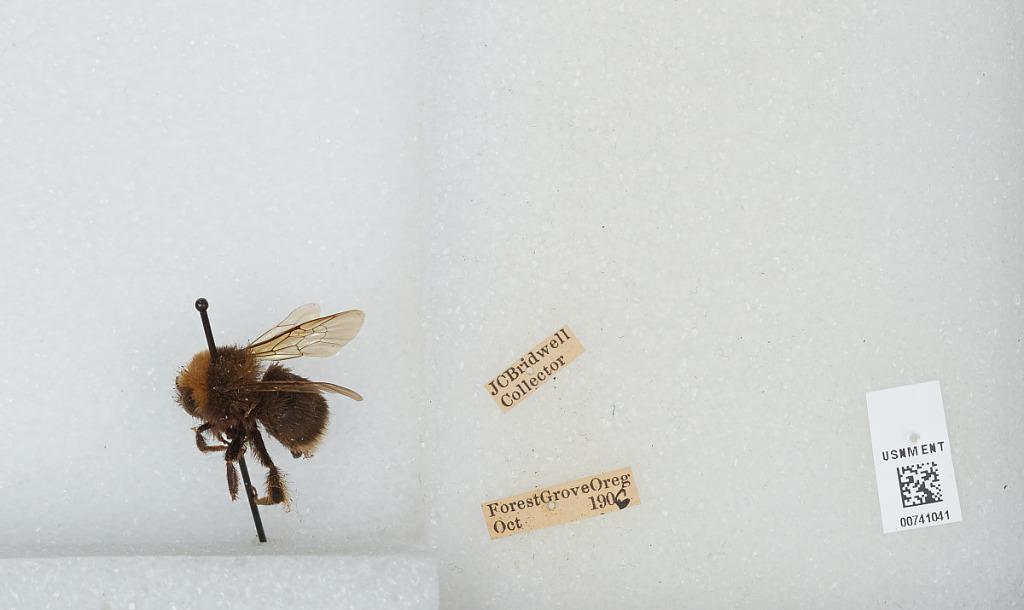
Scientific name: Bombus (Bombus) occidentalis Greene
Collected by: J. Bridwell
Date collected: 1906-10-
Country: United States
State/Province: Oregon
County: Washington
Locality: Forest Grove
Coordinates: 45.5197, -123.111